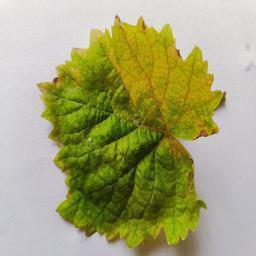
Label: Downy Mildew